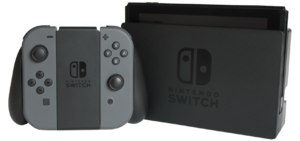
Cet article dresse la liste des jeux vidéo ayant été vendus dans le monde à plus d'un million d'exemplaires sur les différentes plateformes existantes.
Dans l'histoire des consoles de jeux vidéo, la huitième génération débute en 2011 par la Nintendo 3DS, suivi en 2012 de la PlayStation Vita, de la Wii U, puis en 2013 avec des consoles basées sur le système d'exploitation Android de Google, comme la Ouya, le GameStick ou la Nvidia Shield, ainsi que les PlayStation 4 et Xbox One. Les Steam Machines de Valve sont quant à elles sorties en novembre 2015. La dernière console de cette génération est la première console hybride du marché, la Nintendo Switch, sortie par Nintendo en 2017.
Nintendo est une entreprise multinationale japonaise fondée en 1889 par Fusajirō Yamauchi près de Kyoto au Japon. Elle est spécialisée dans la fabrication de consoles de jeu vidéo, comme la Nintendo Entertainment System, la Nintendo 64, la Wii et la Nintendo DS, ainsi que dans la conception de jeux vidéo tels que Super Mario ou The Legend of Zelda.